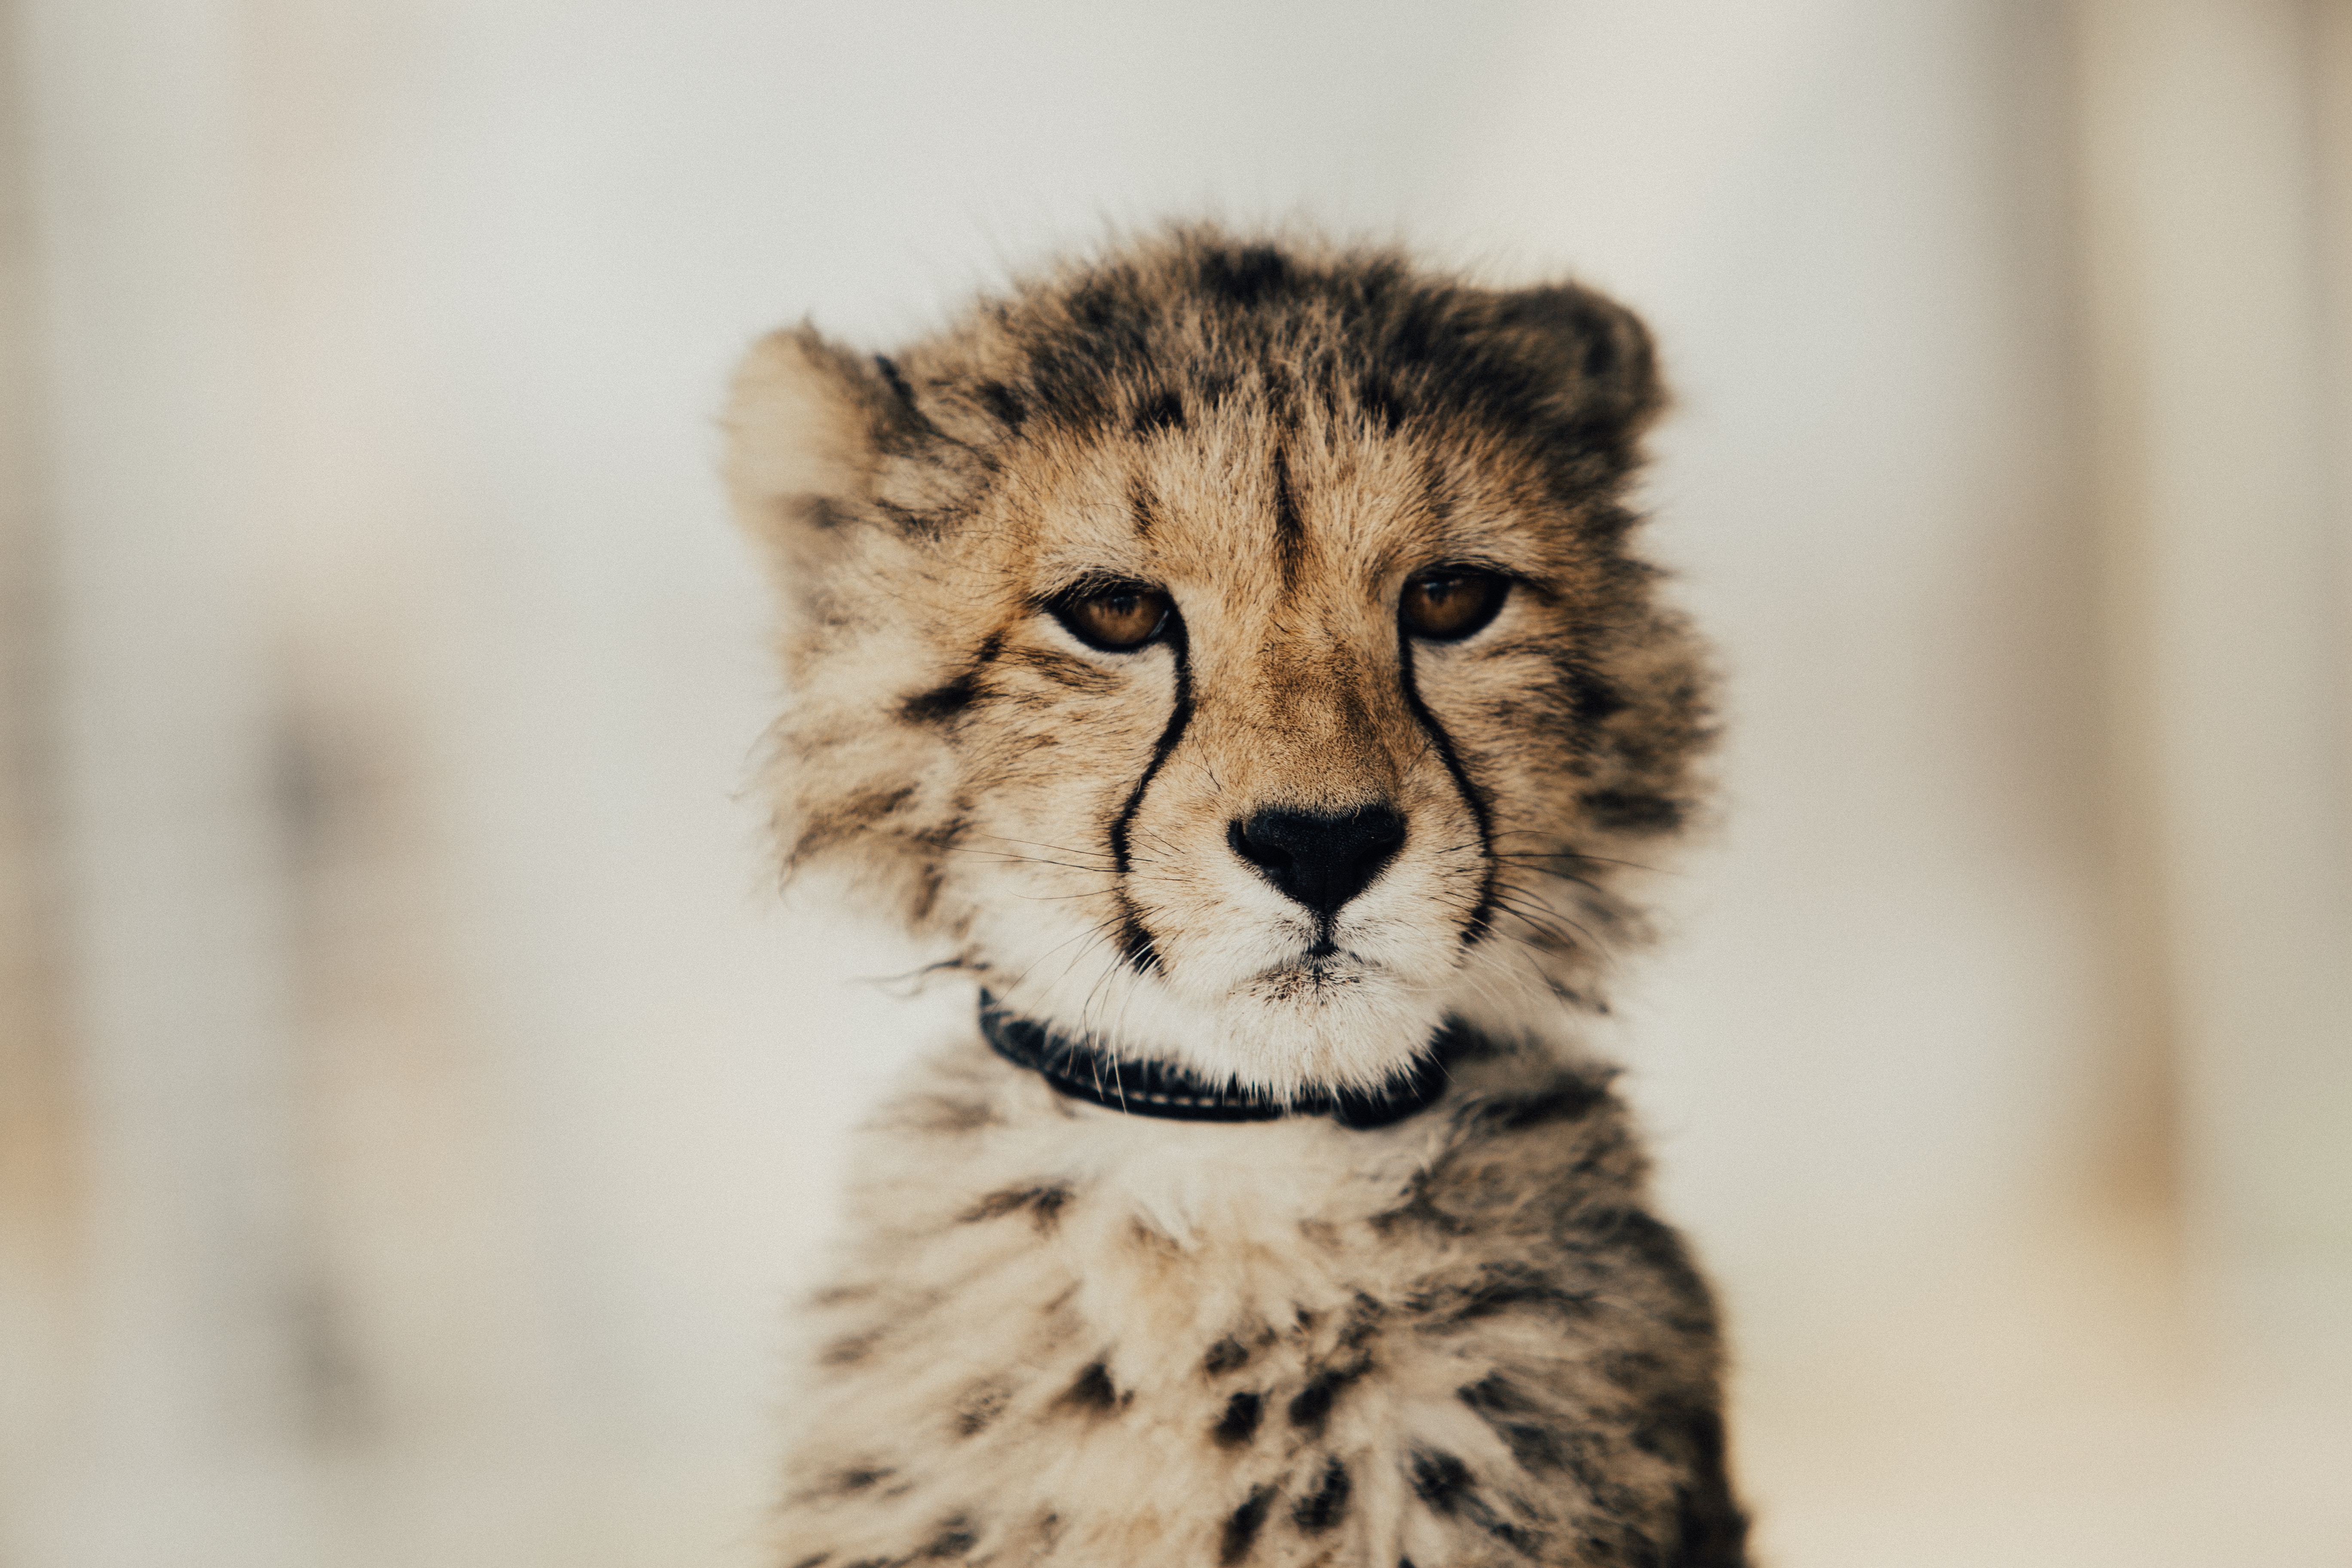
wildlife, fur, mammal, fauna, close up, cheetah, whiskers, cool image, snout, cool photo, organism, big cats, cat like mammal, carnivoran, terrestrial animal